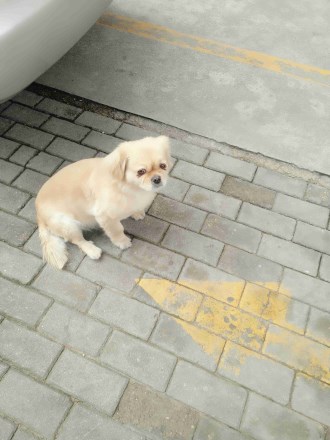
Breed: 3336-n000121-chinese_rural_dog